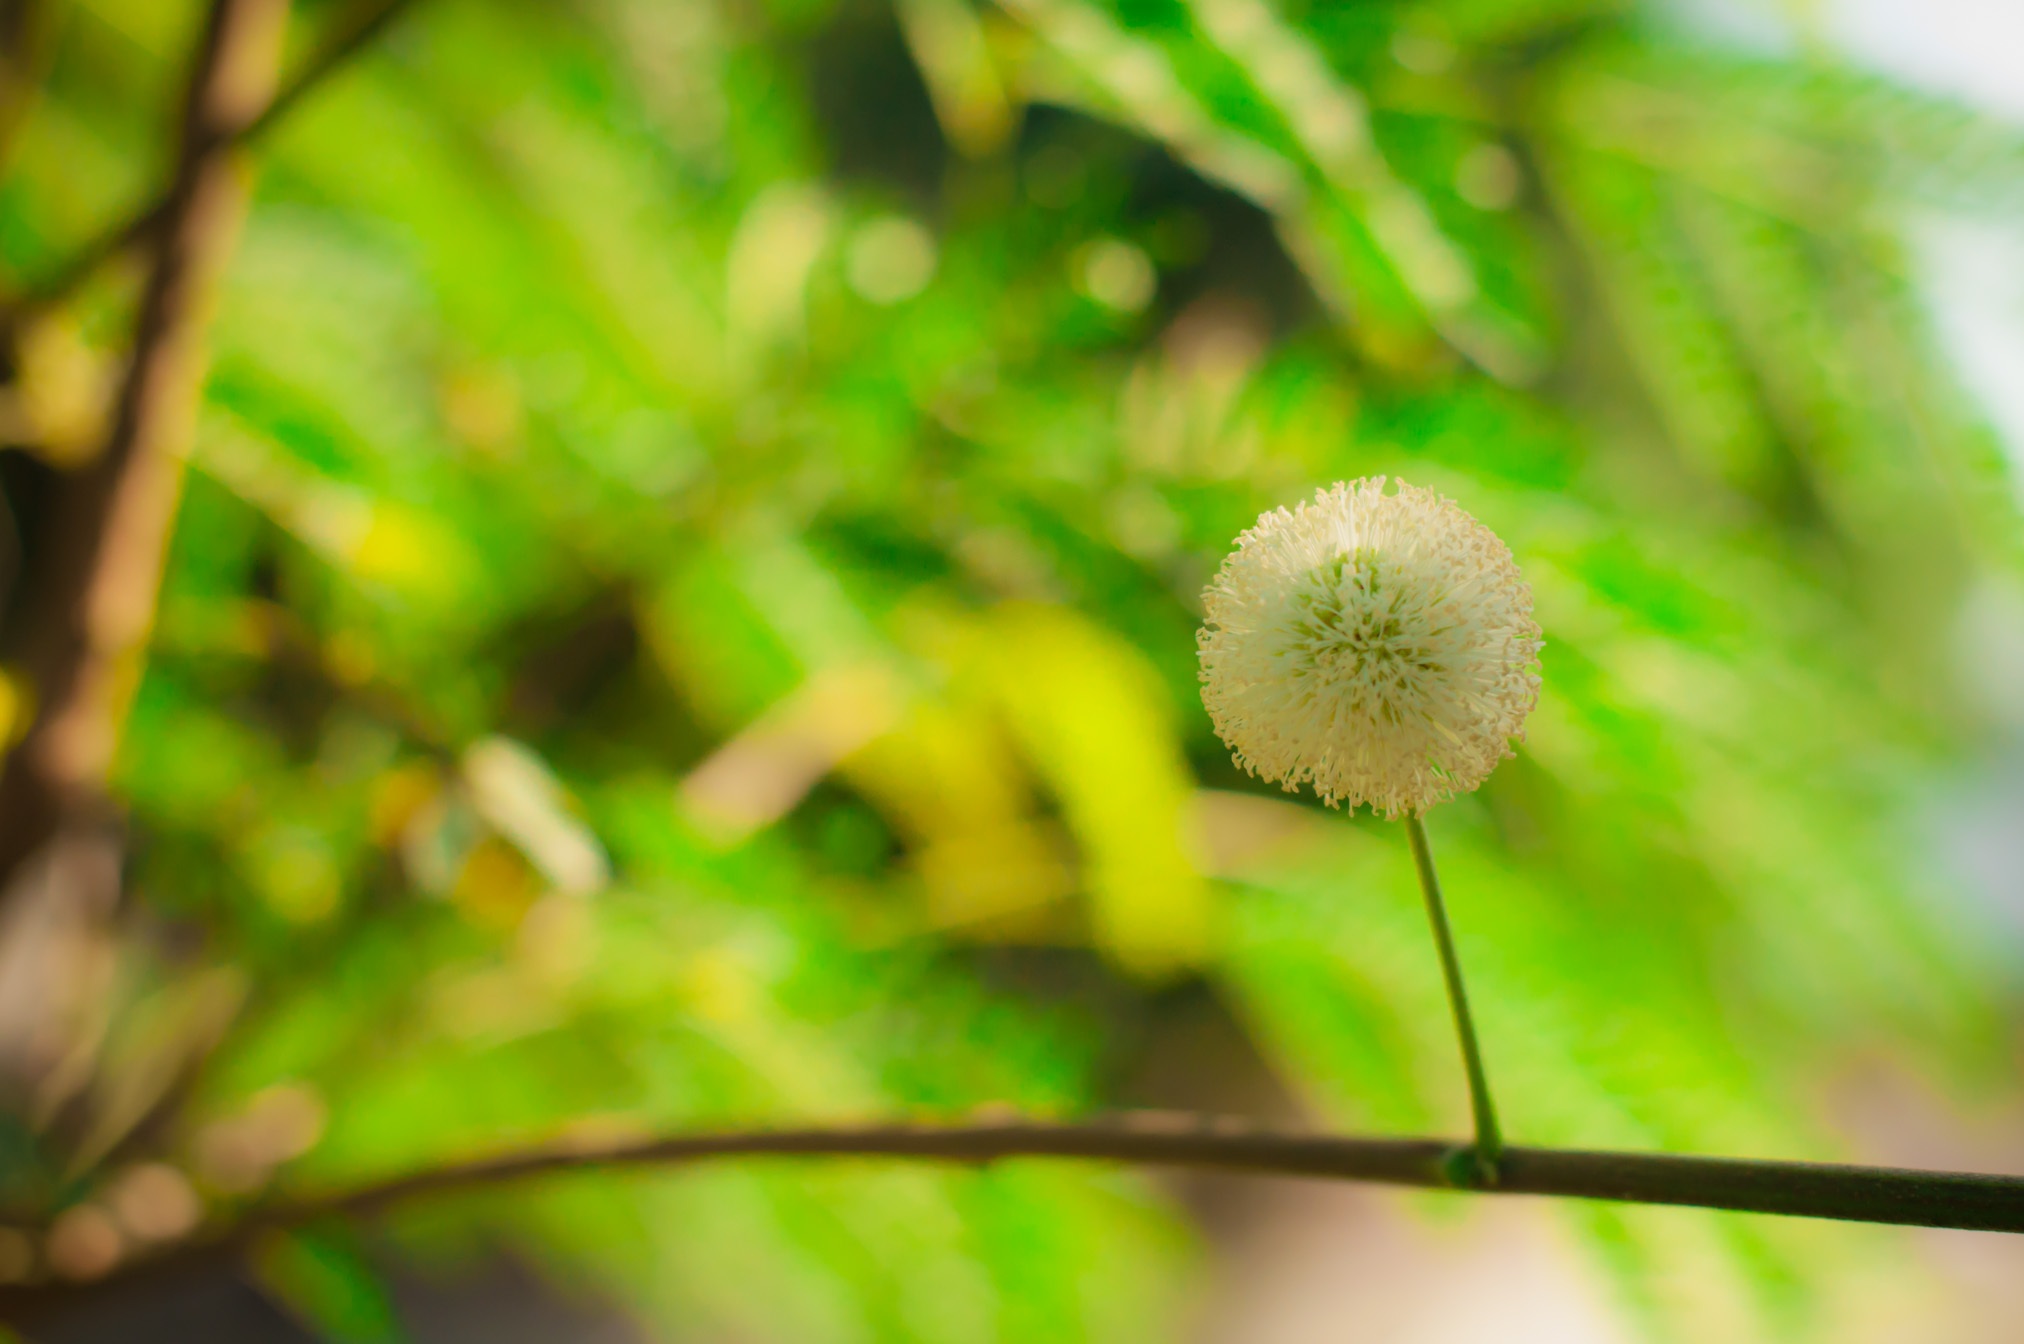
tree, nature, grass, branch, plant, sunlight, leaf, flower, green, vegetable, botany, flora, wildflower, close up, babul rim fence, macro photography, flowering plant, plant stem, land plant